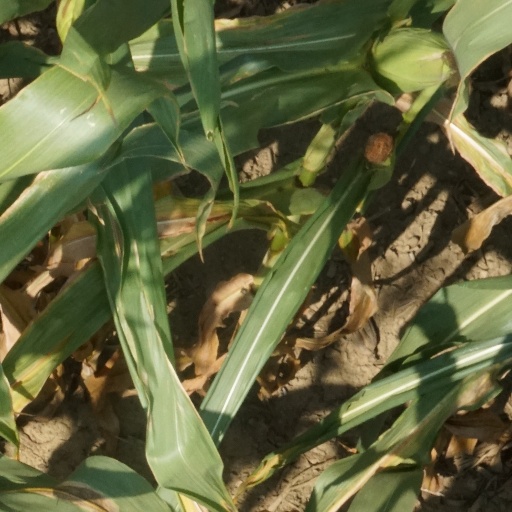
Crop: maize; corn